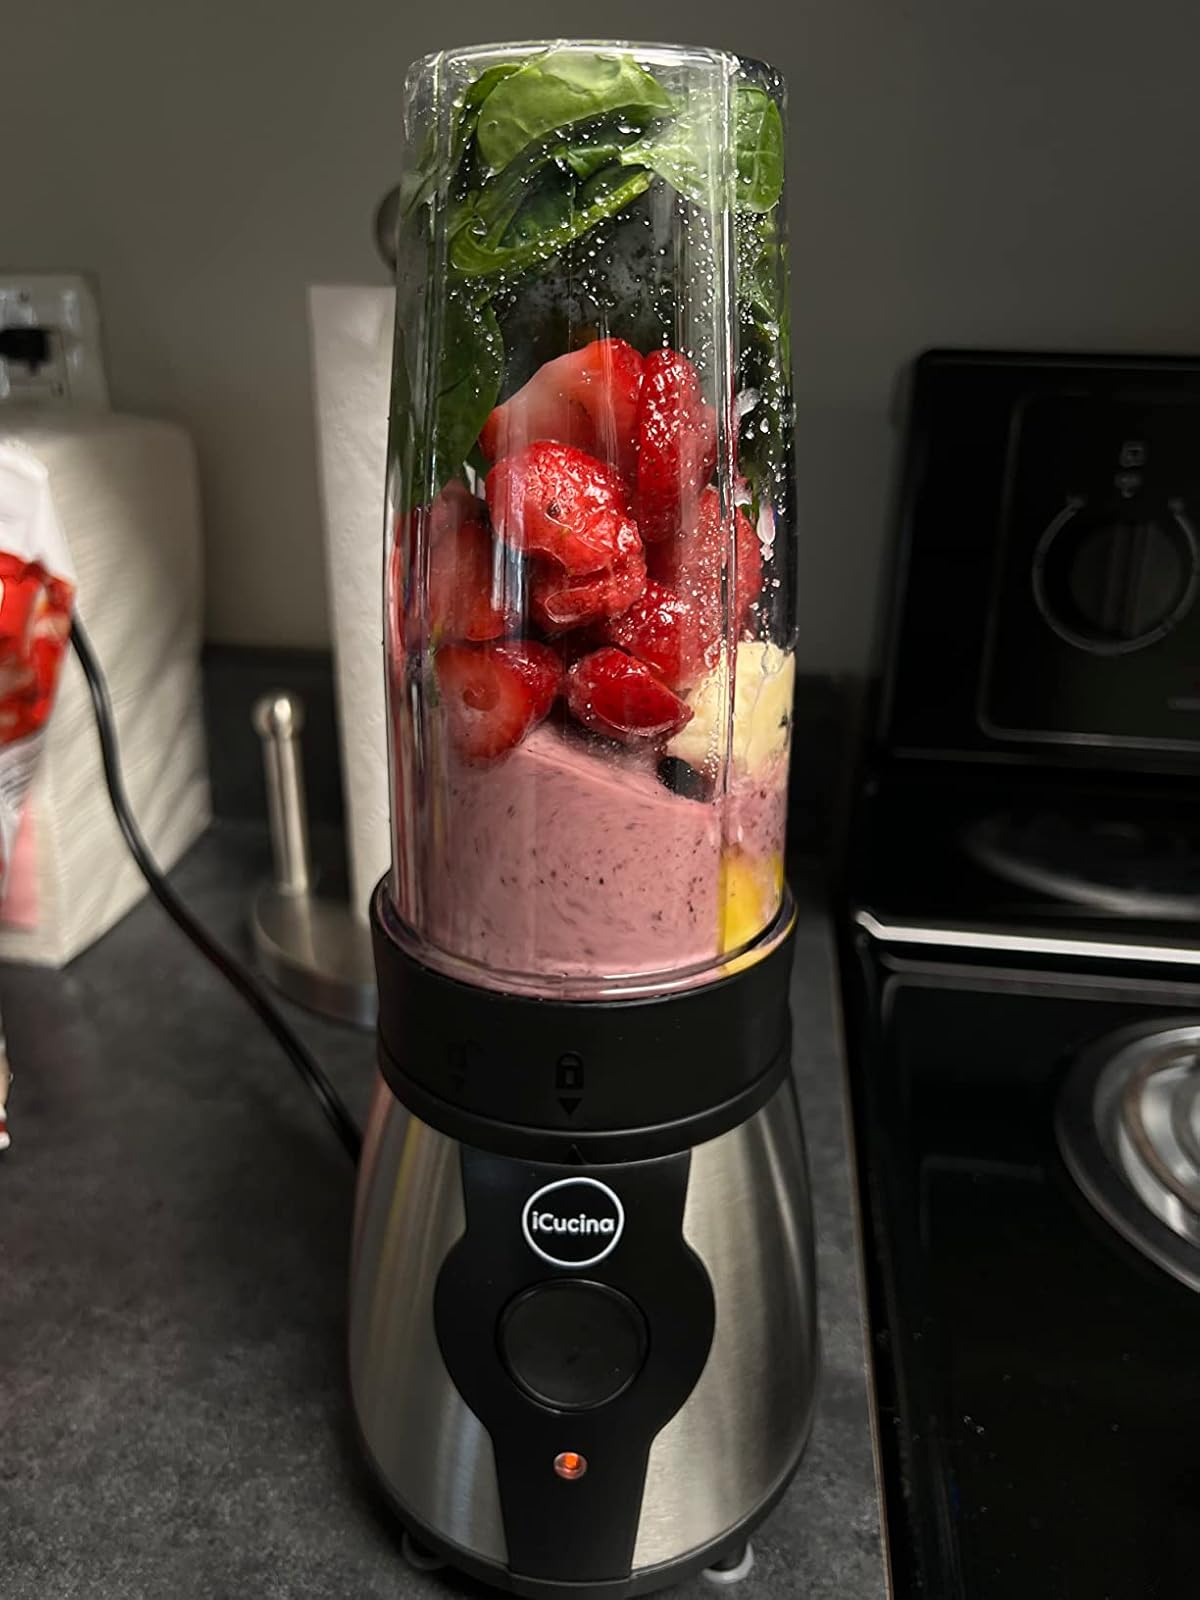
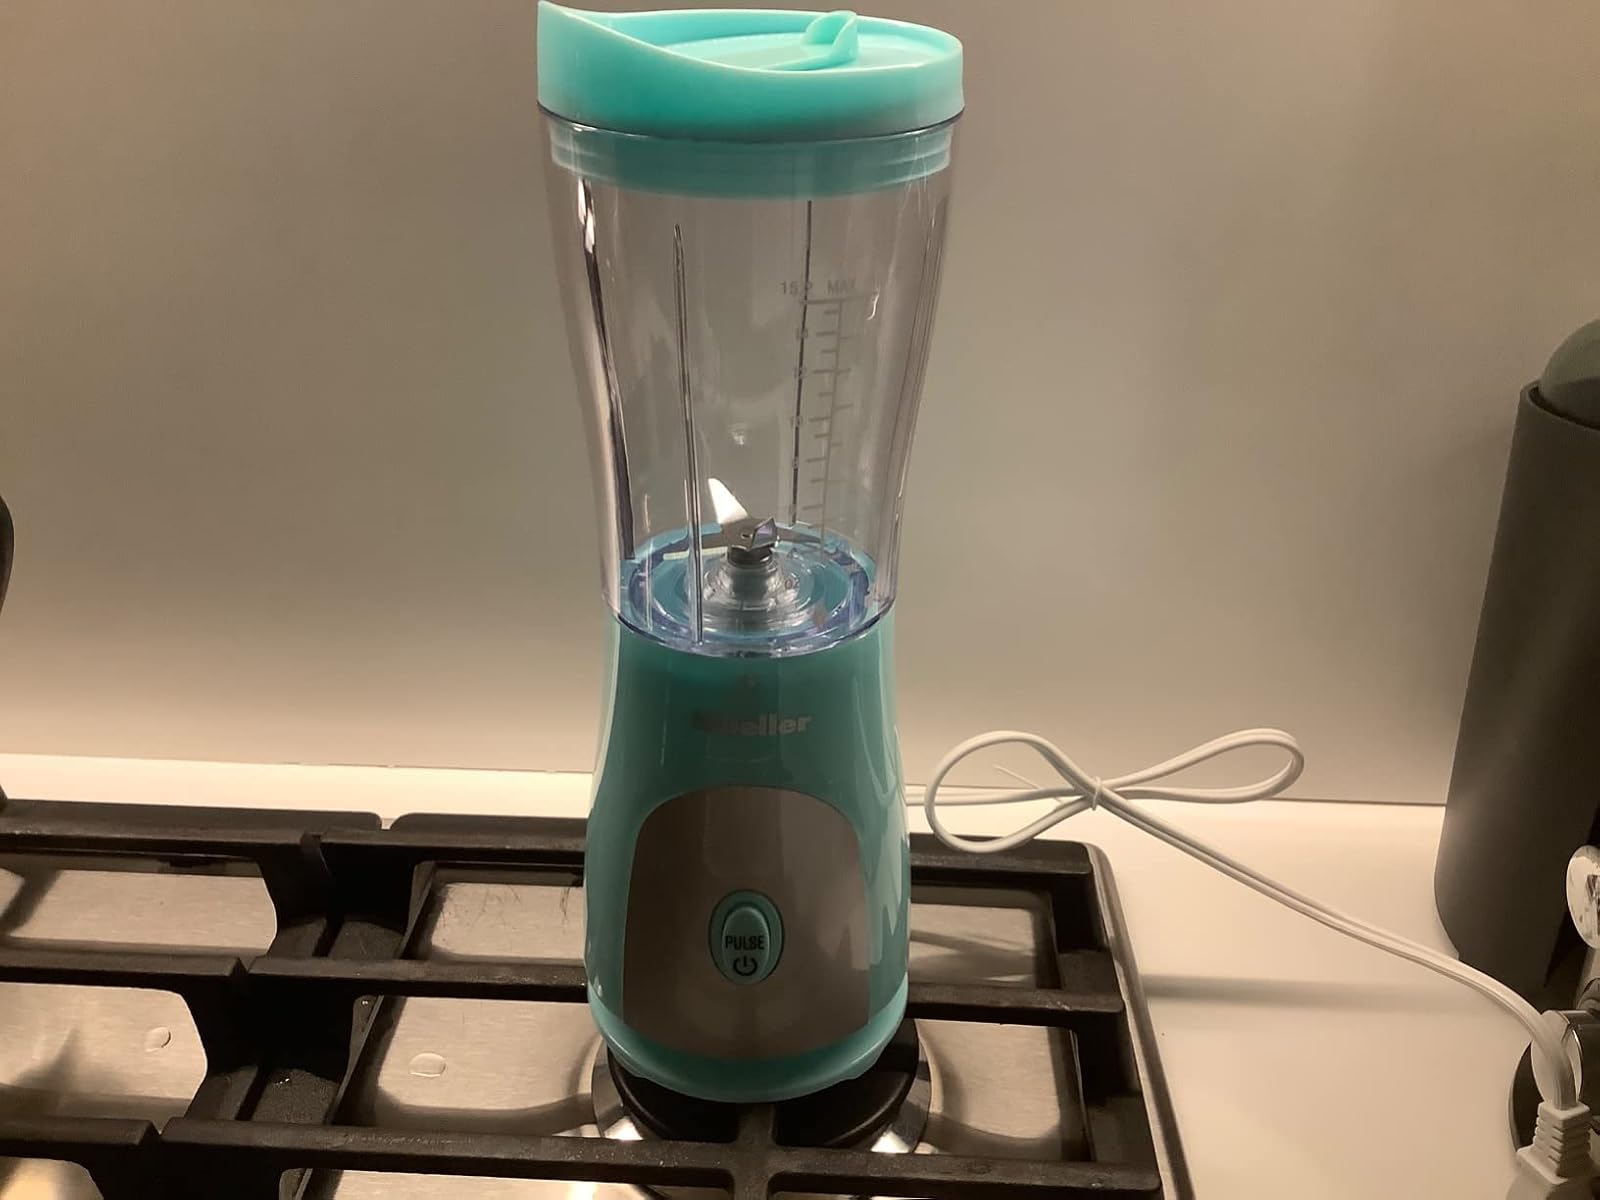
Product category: items_blender
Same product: no